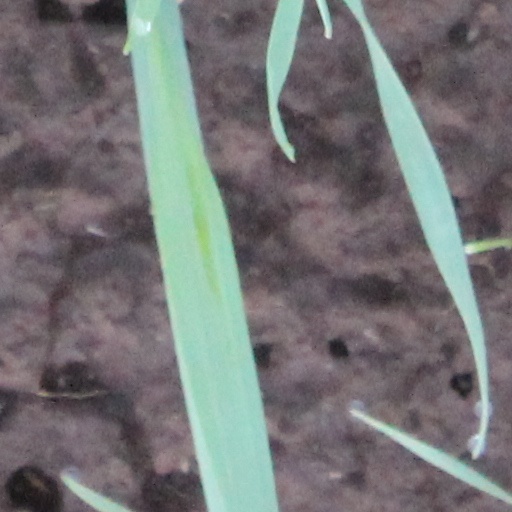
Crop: wheat